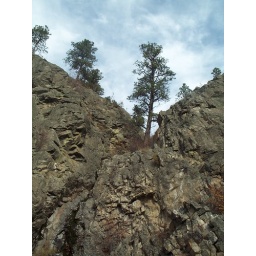
solitary pine standing watch from the rocks above 'The Little Tunnel' on the KVR